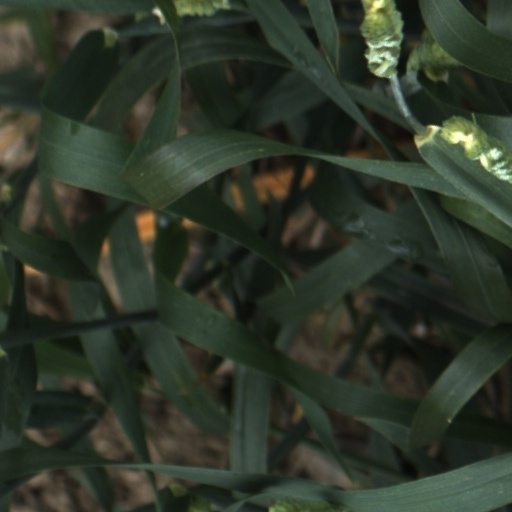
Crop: wheat